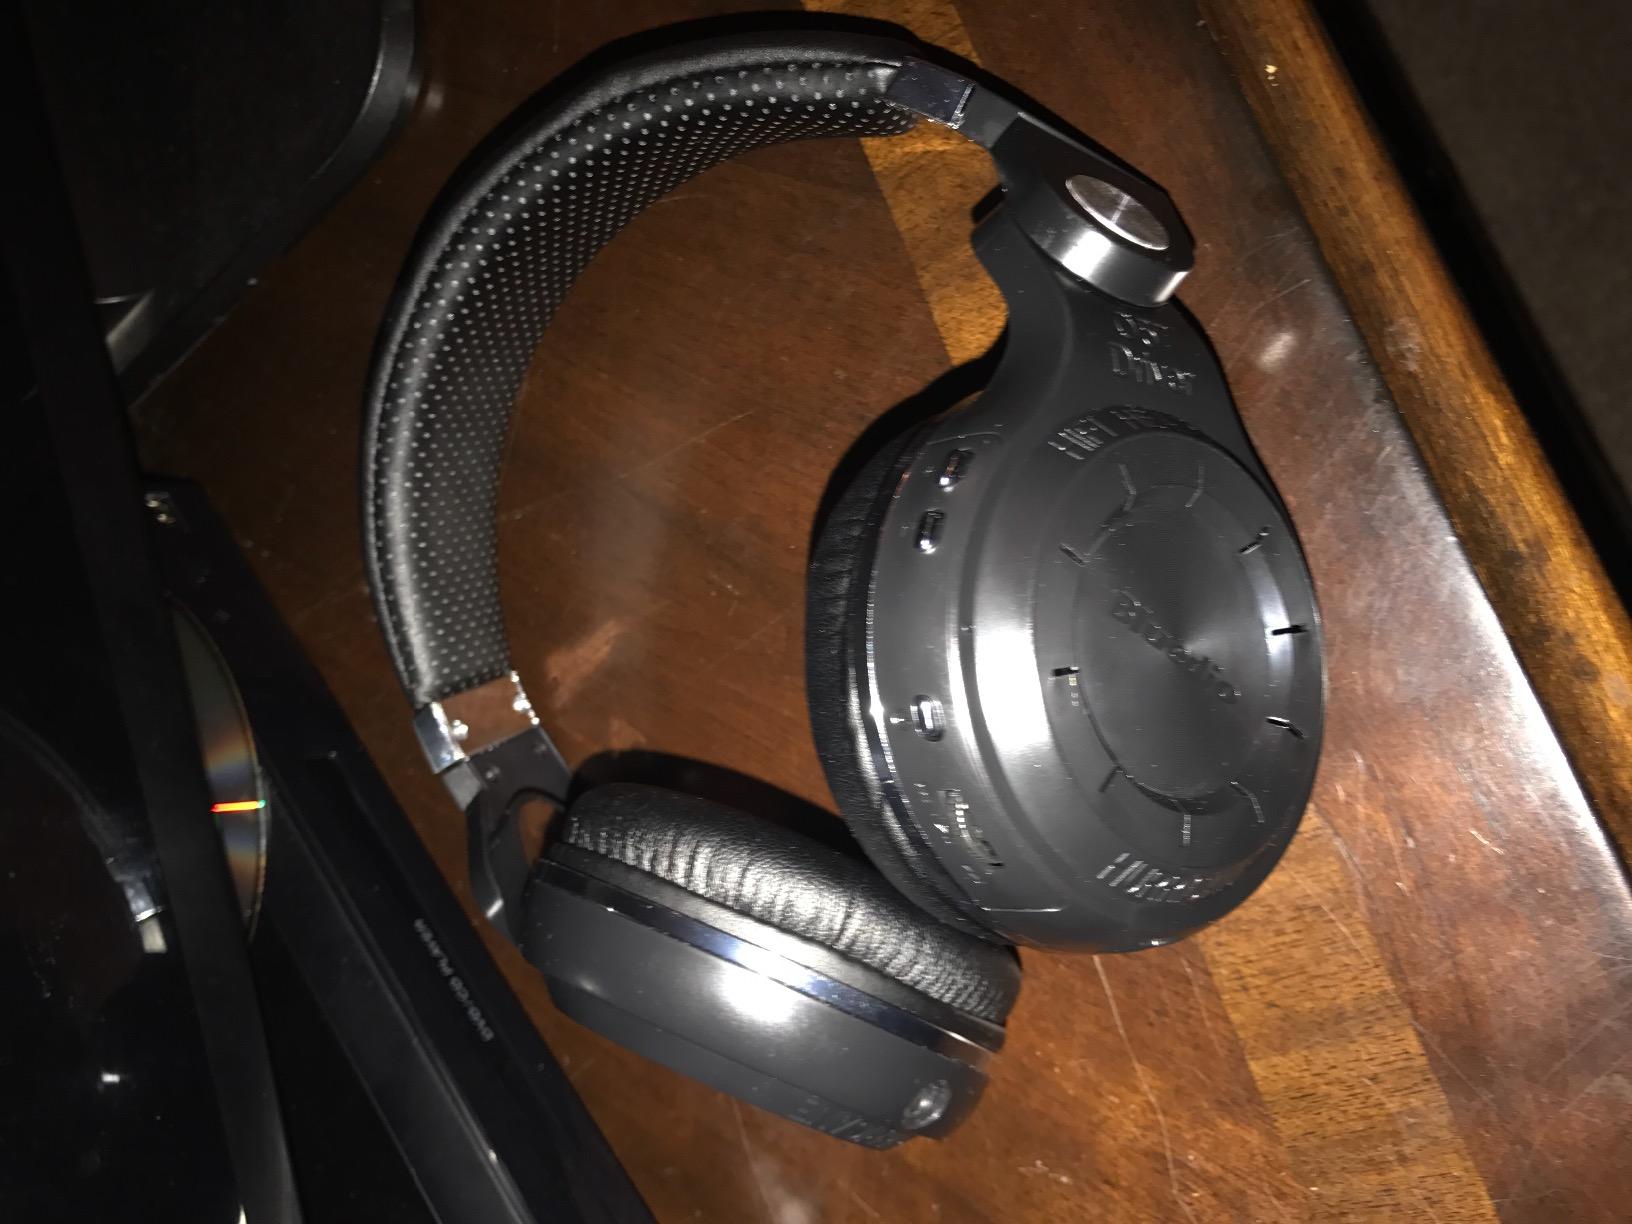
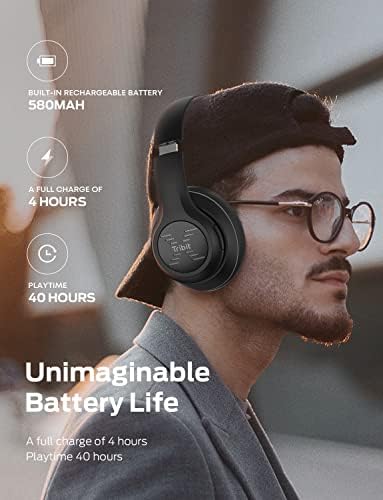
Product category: headphones
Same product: no